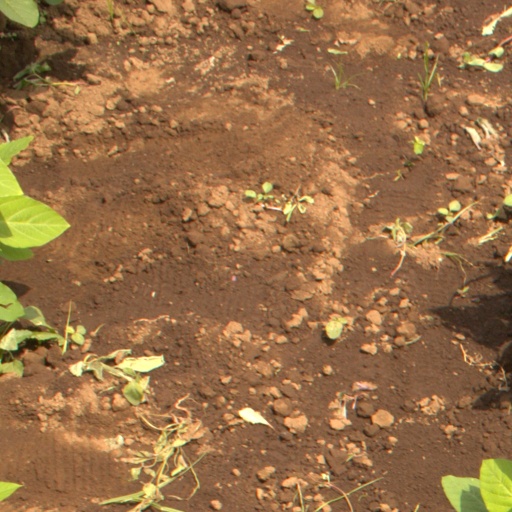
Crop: soybean